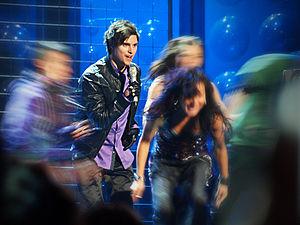
Popular, en français « populaire », composée et écrite par Frédéric Kempe, est une chanson interprétée par Eric Saade à l'occasion du Concours Eurovision de la chanson 2011, pour représenter la Suède. Les paroles, soutenues par une mélodie entraînante, racontent la soif de célébrité et d'espoir.